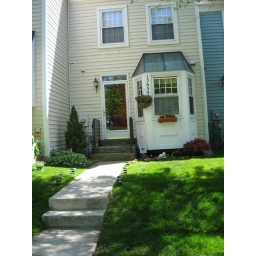
With really pretty flowers in the front. And the grass is actually green! This was obviously taken in the spring.